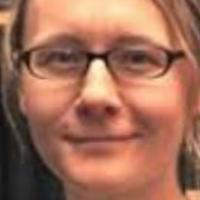
Age group: age 31-40